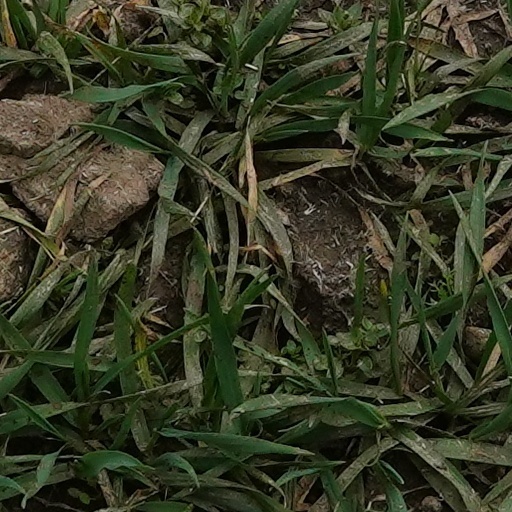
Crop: wheat